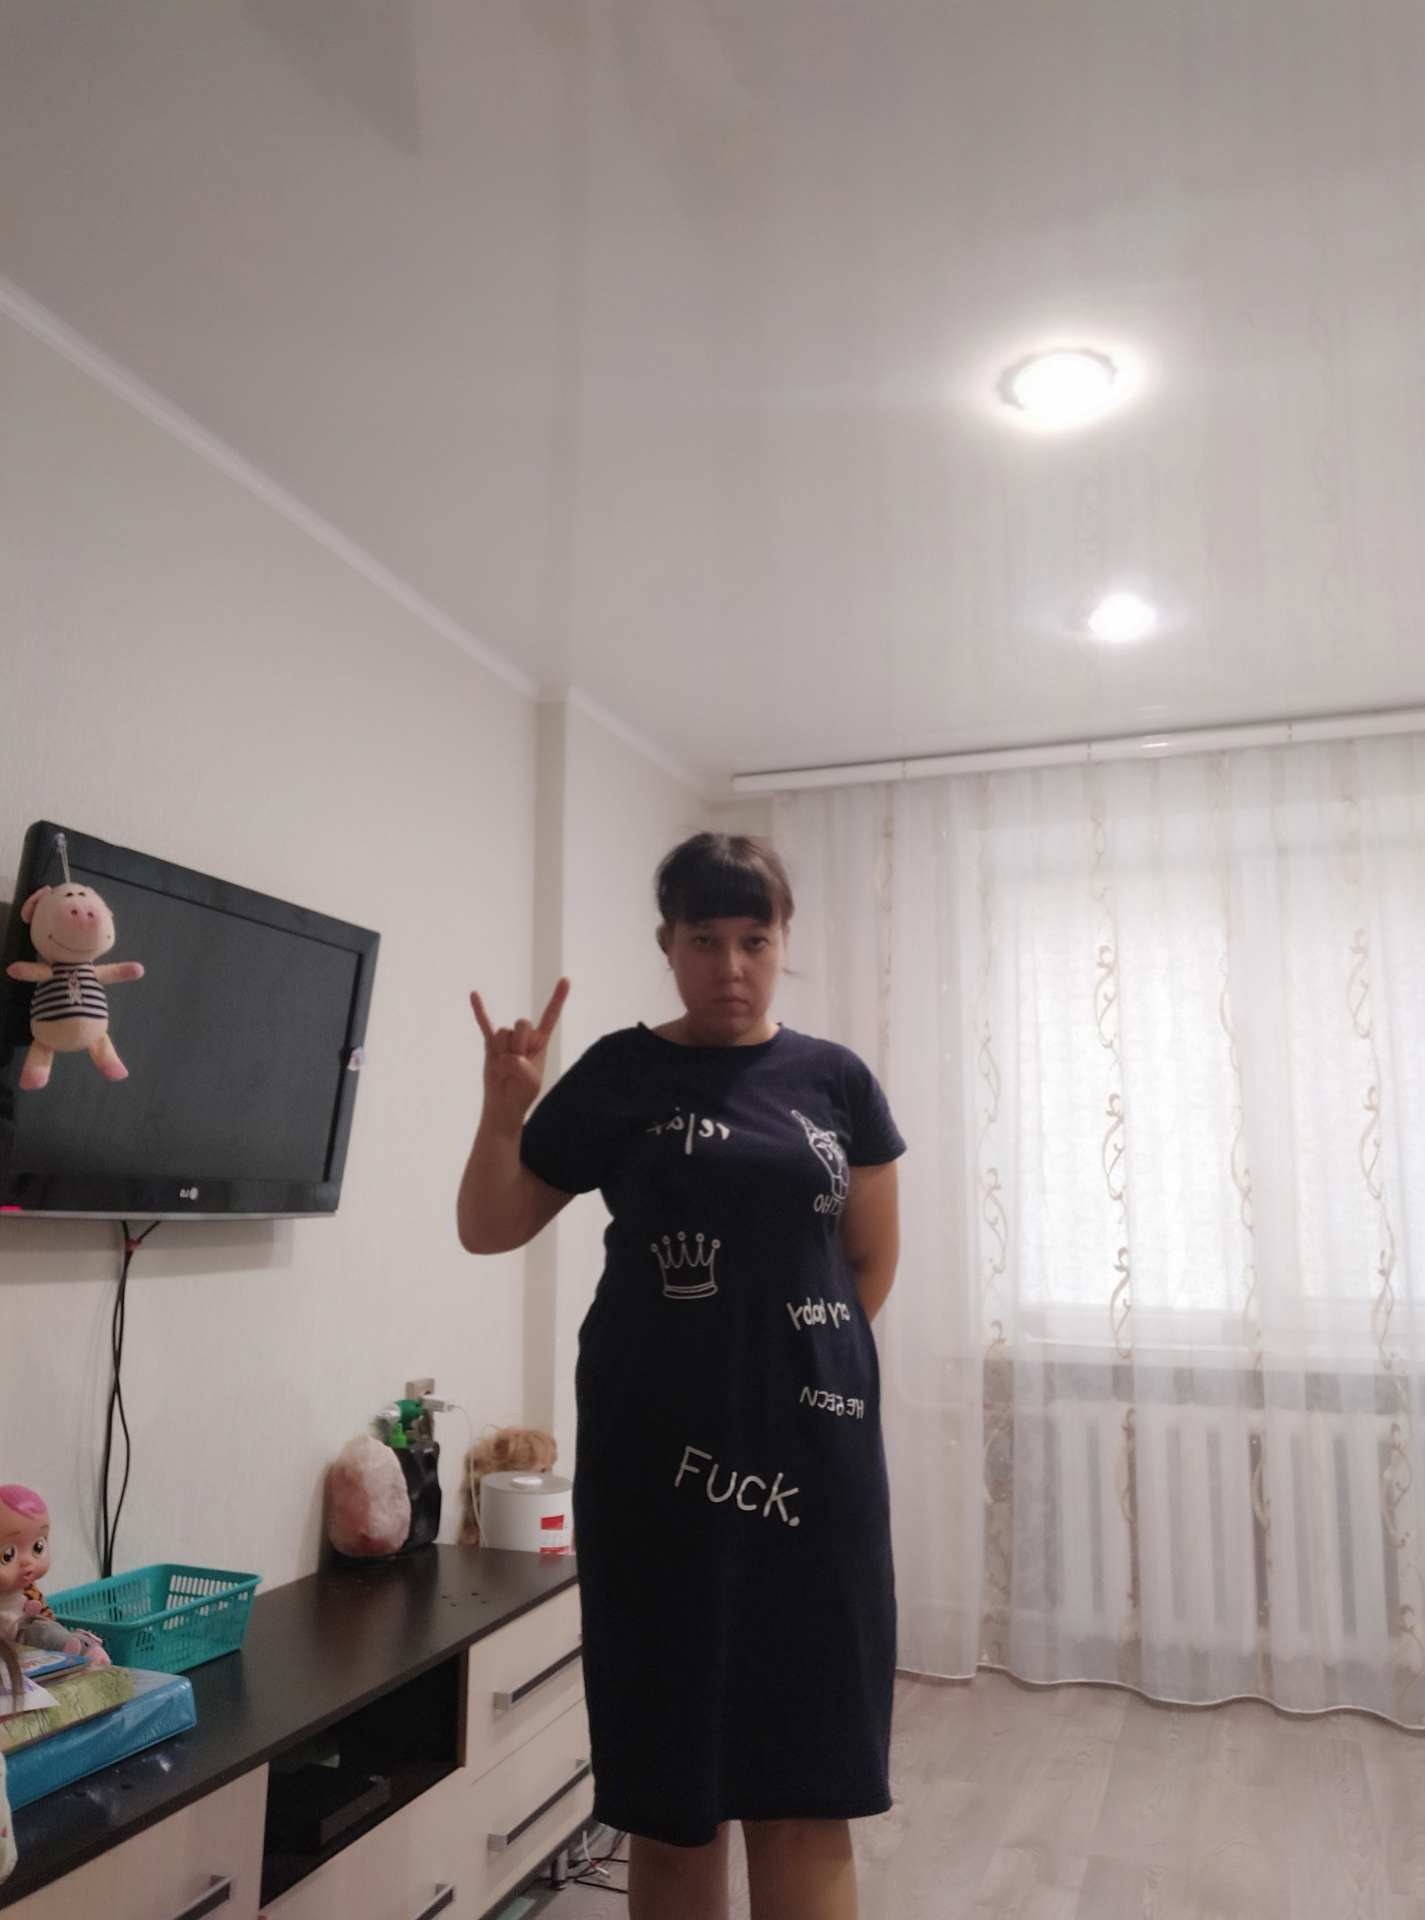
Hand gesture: rock